Book of Fees

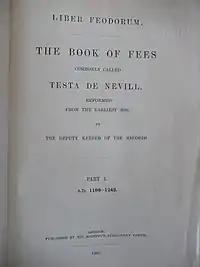
Title page of 1920 edition, vol. 1 ("part 1") (of 3) 1920-1931

Sir Henry Maxwell-Lyte in his preface to the latest edition, suggests that the documents transcribed into the "Book of Fees" stem from two major collections of records: